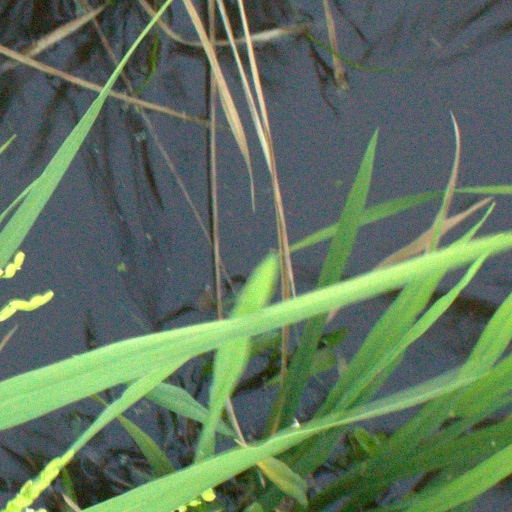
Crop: rice